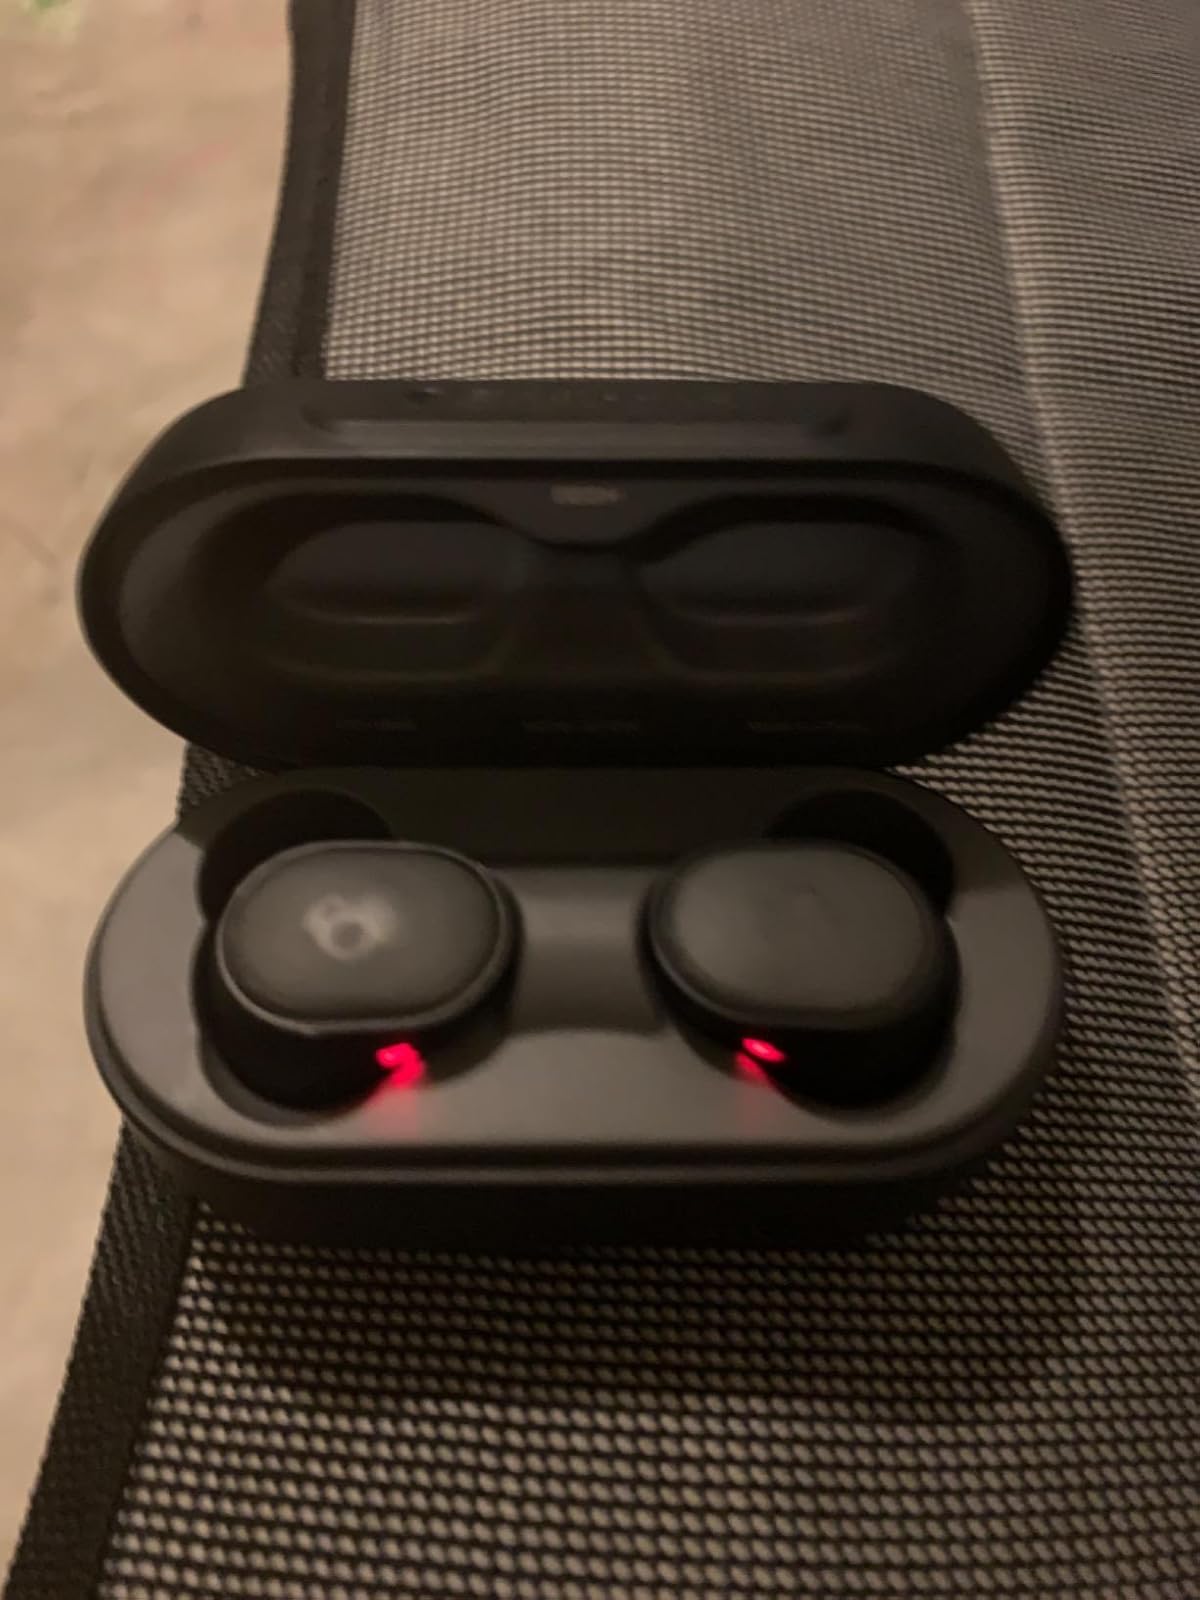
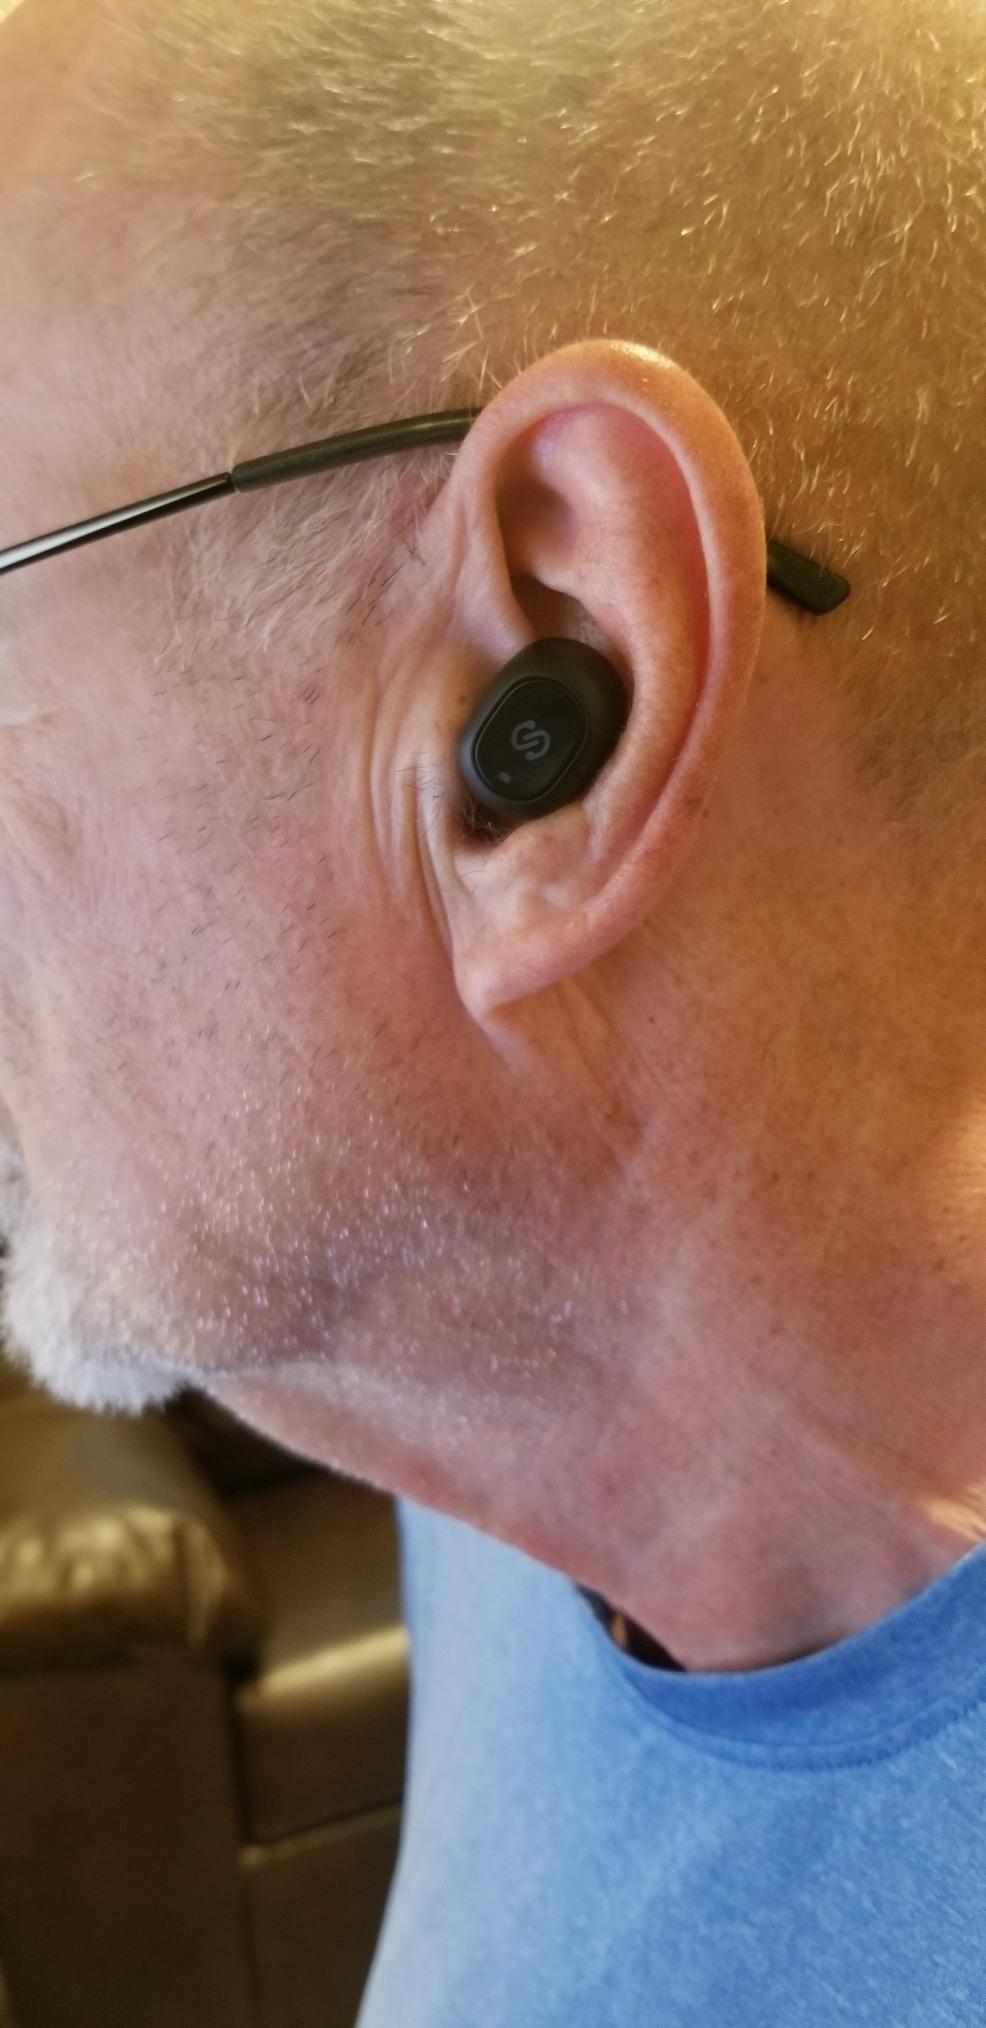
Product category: earbuds
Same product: no